Gustav Brühl

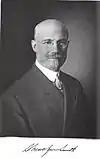
Seth MacCuen Smith

Brühl's best known written work was the highly regarded "Atlas und Grundriss der Ohrenheilkunde", of which he was co-author along with Adam Politzer (1835-1920). In 1902 this book was translated into English by American otologist Seth MacCuen Smith as "Atlas and Epitome of Otology".